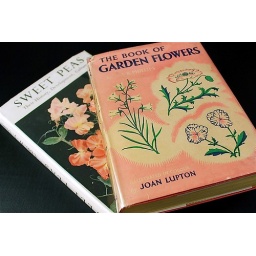
Studies in white &amp;amp; pink on black. Vintage gardening books. Photographed on blackboard fabric.